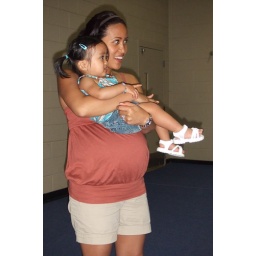
Best seat in the house